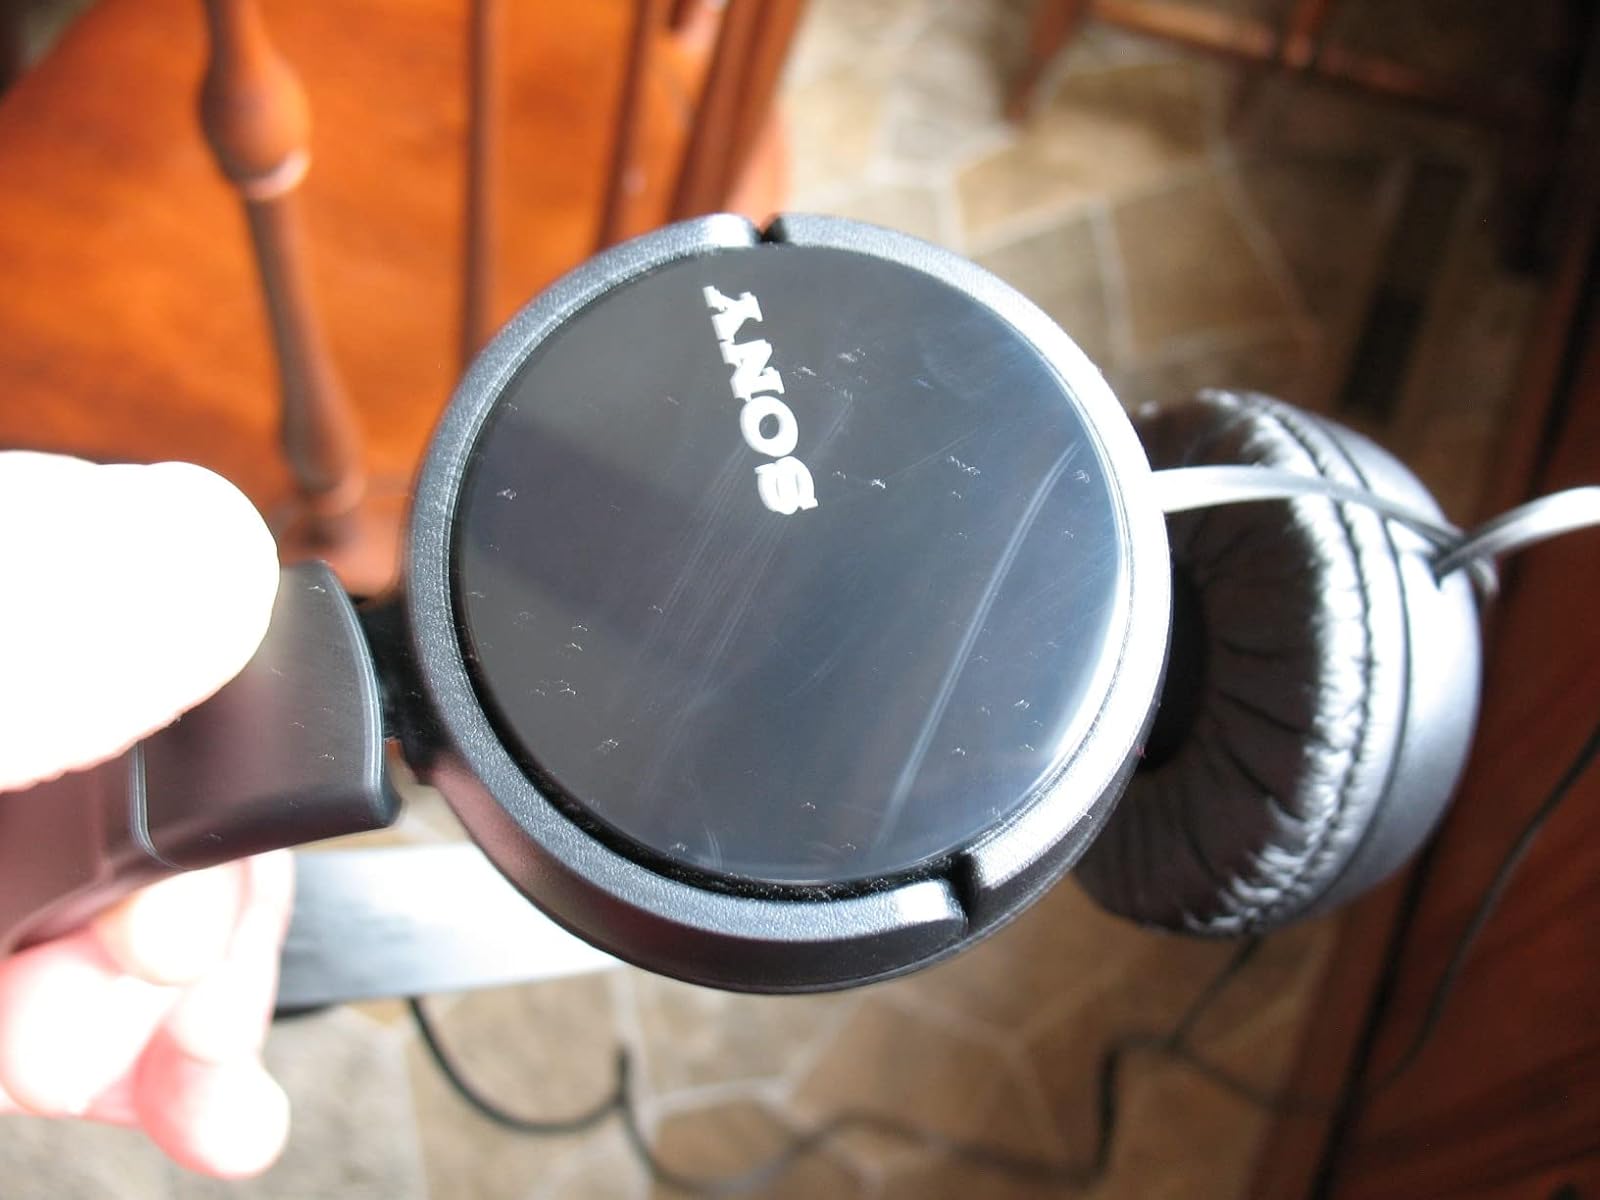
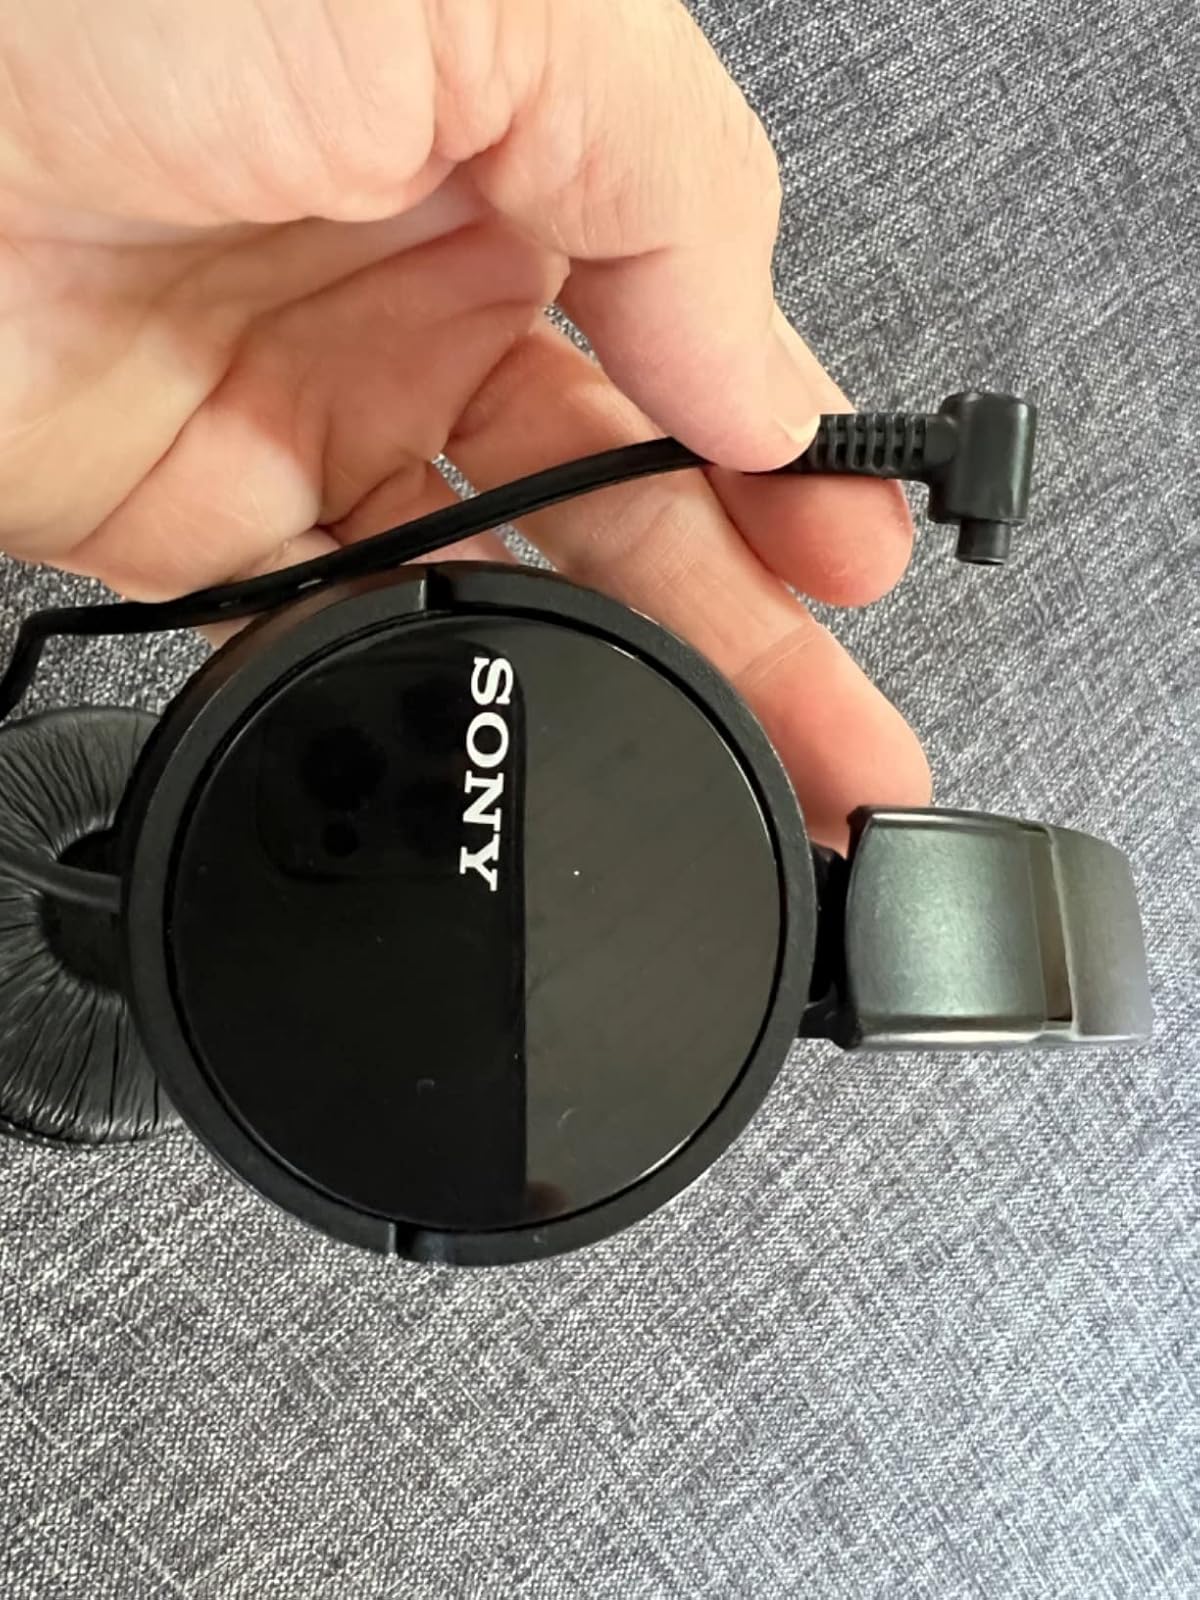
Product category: headphones
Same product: yes